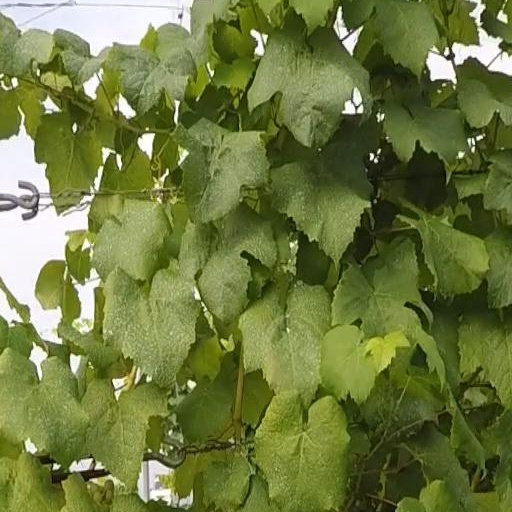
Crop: grape